Super Bowl LVI

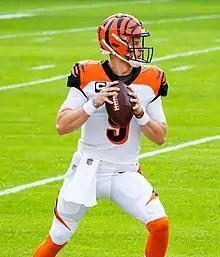
Joe Burrow tied the Super Bowl record for sacks taken

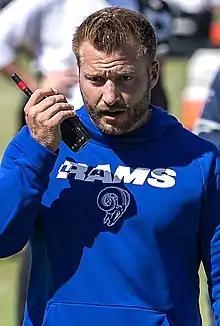
Sean McVay was the youngest head coach to win a Super Bowl

Super Bowl LVI featured seven officials. Continuing a practice instituted the previous year an alternate official was assigned for each position of an official on the field and the replay official. The numbers in parentheses below indicate their uniform numbers.